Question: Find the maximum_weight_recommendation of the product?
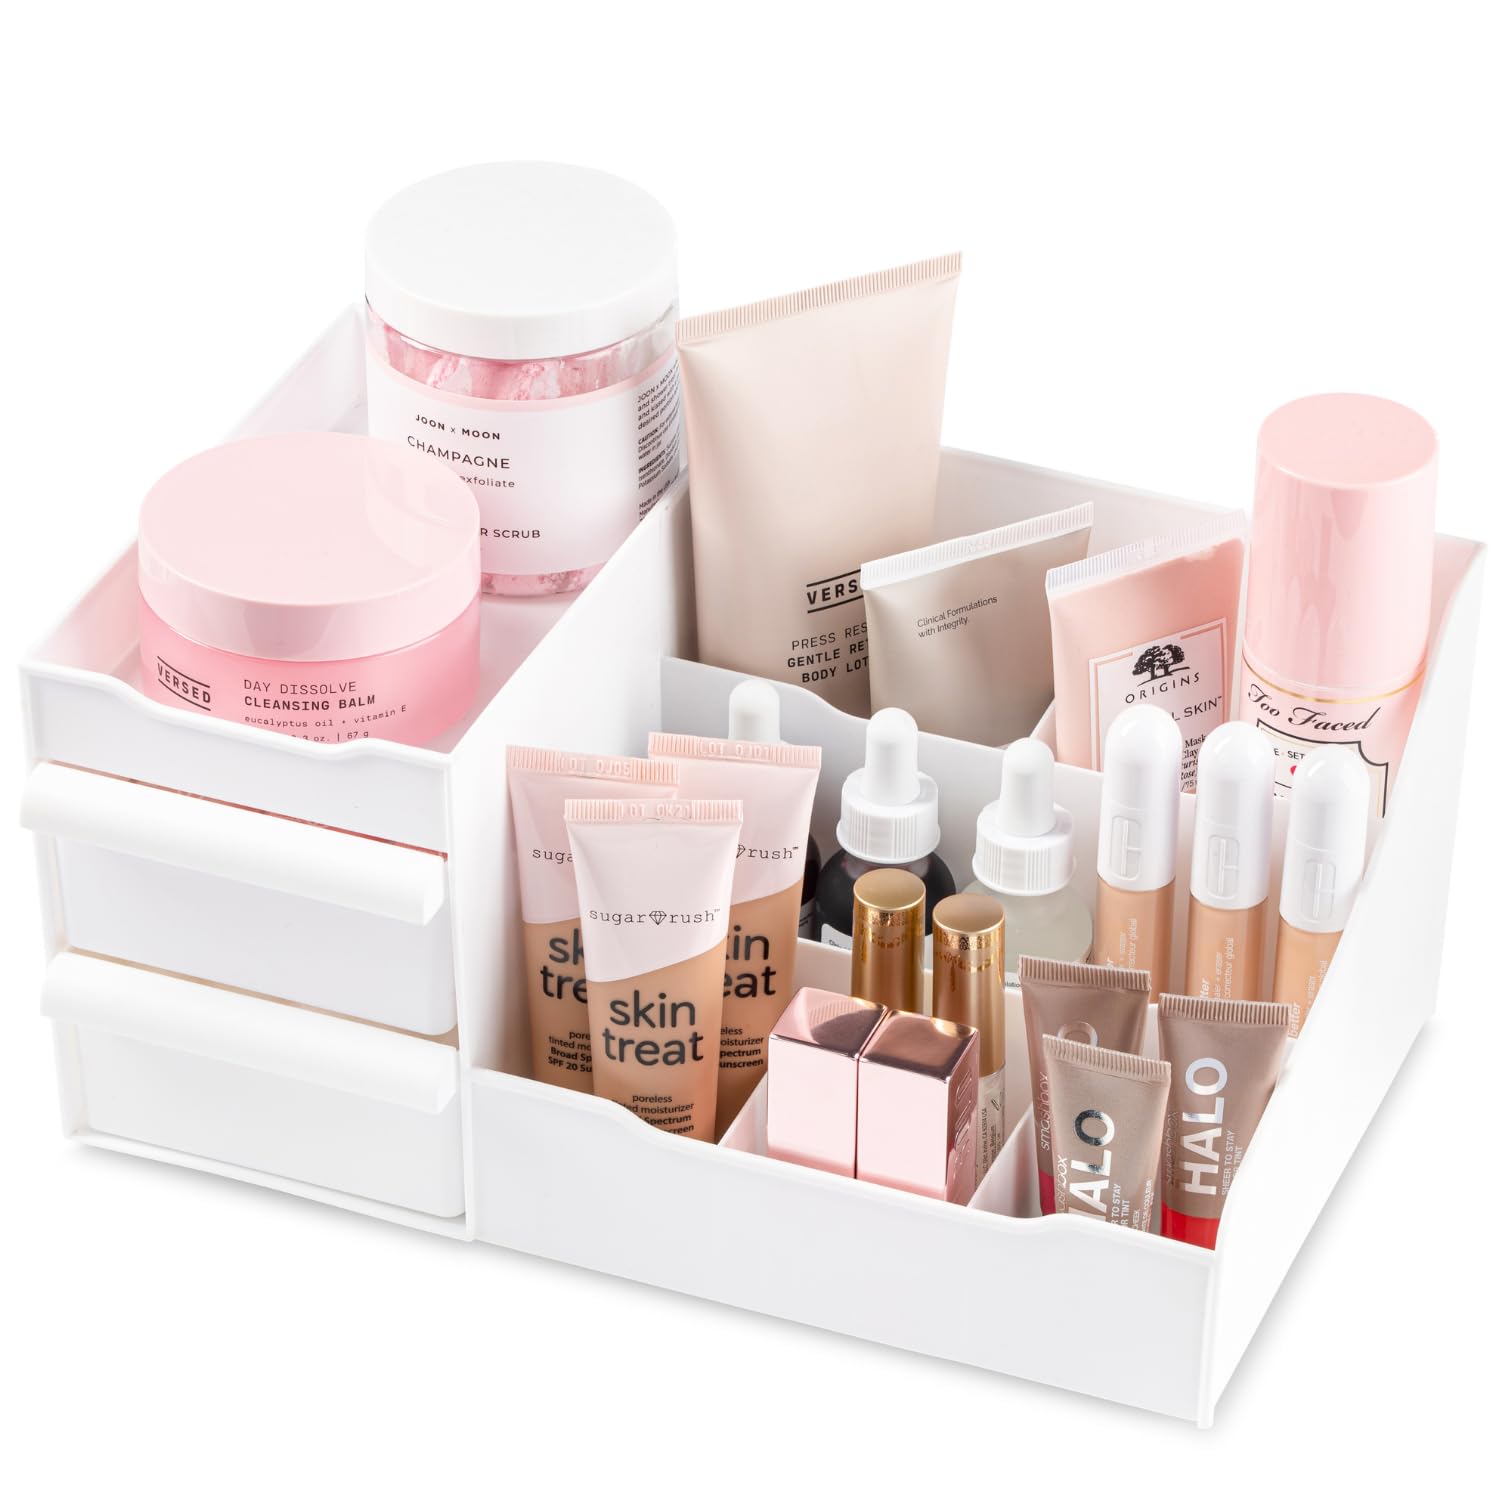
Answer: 67.0 gram